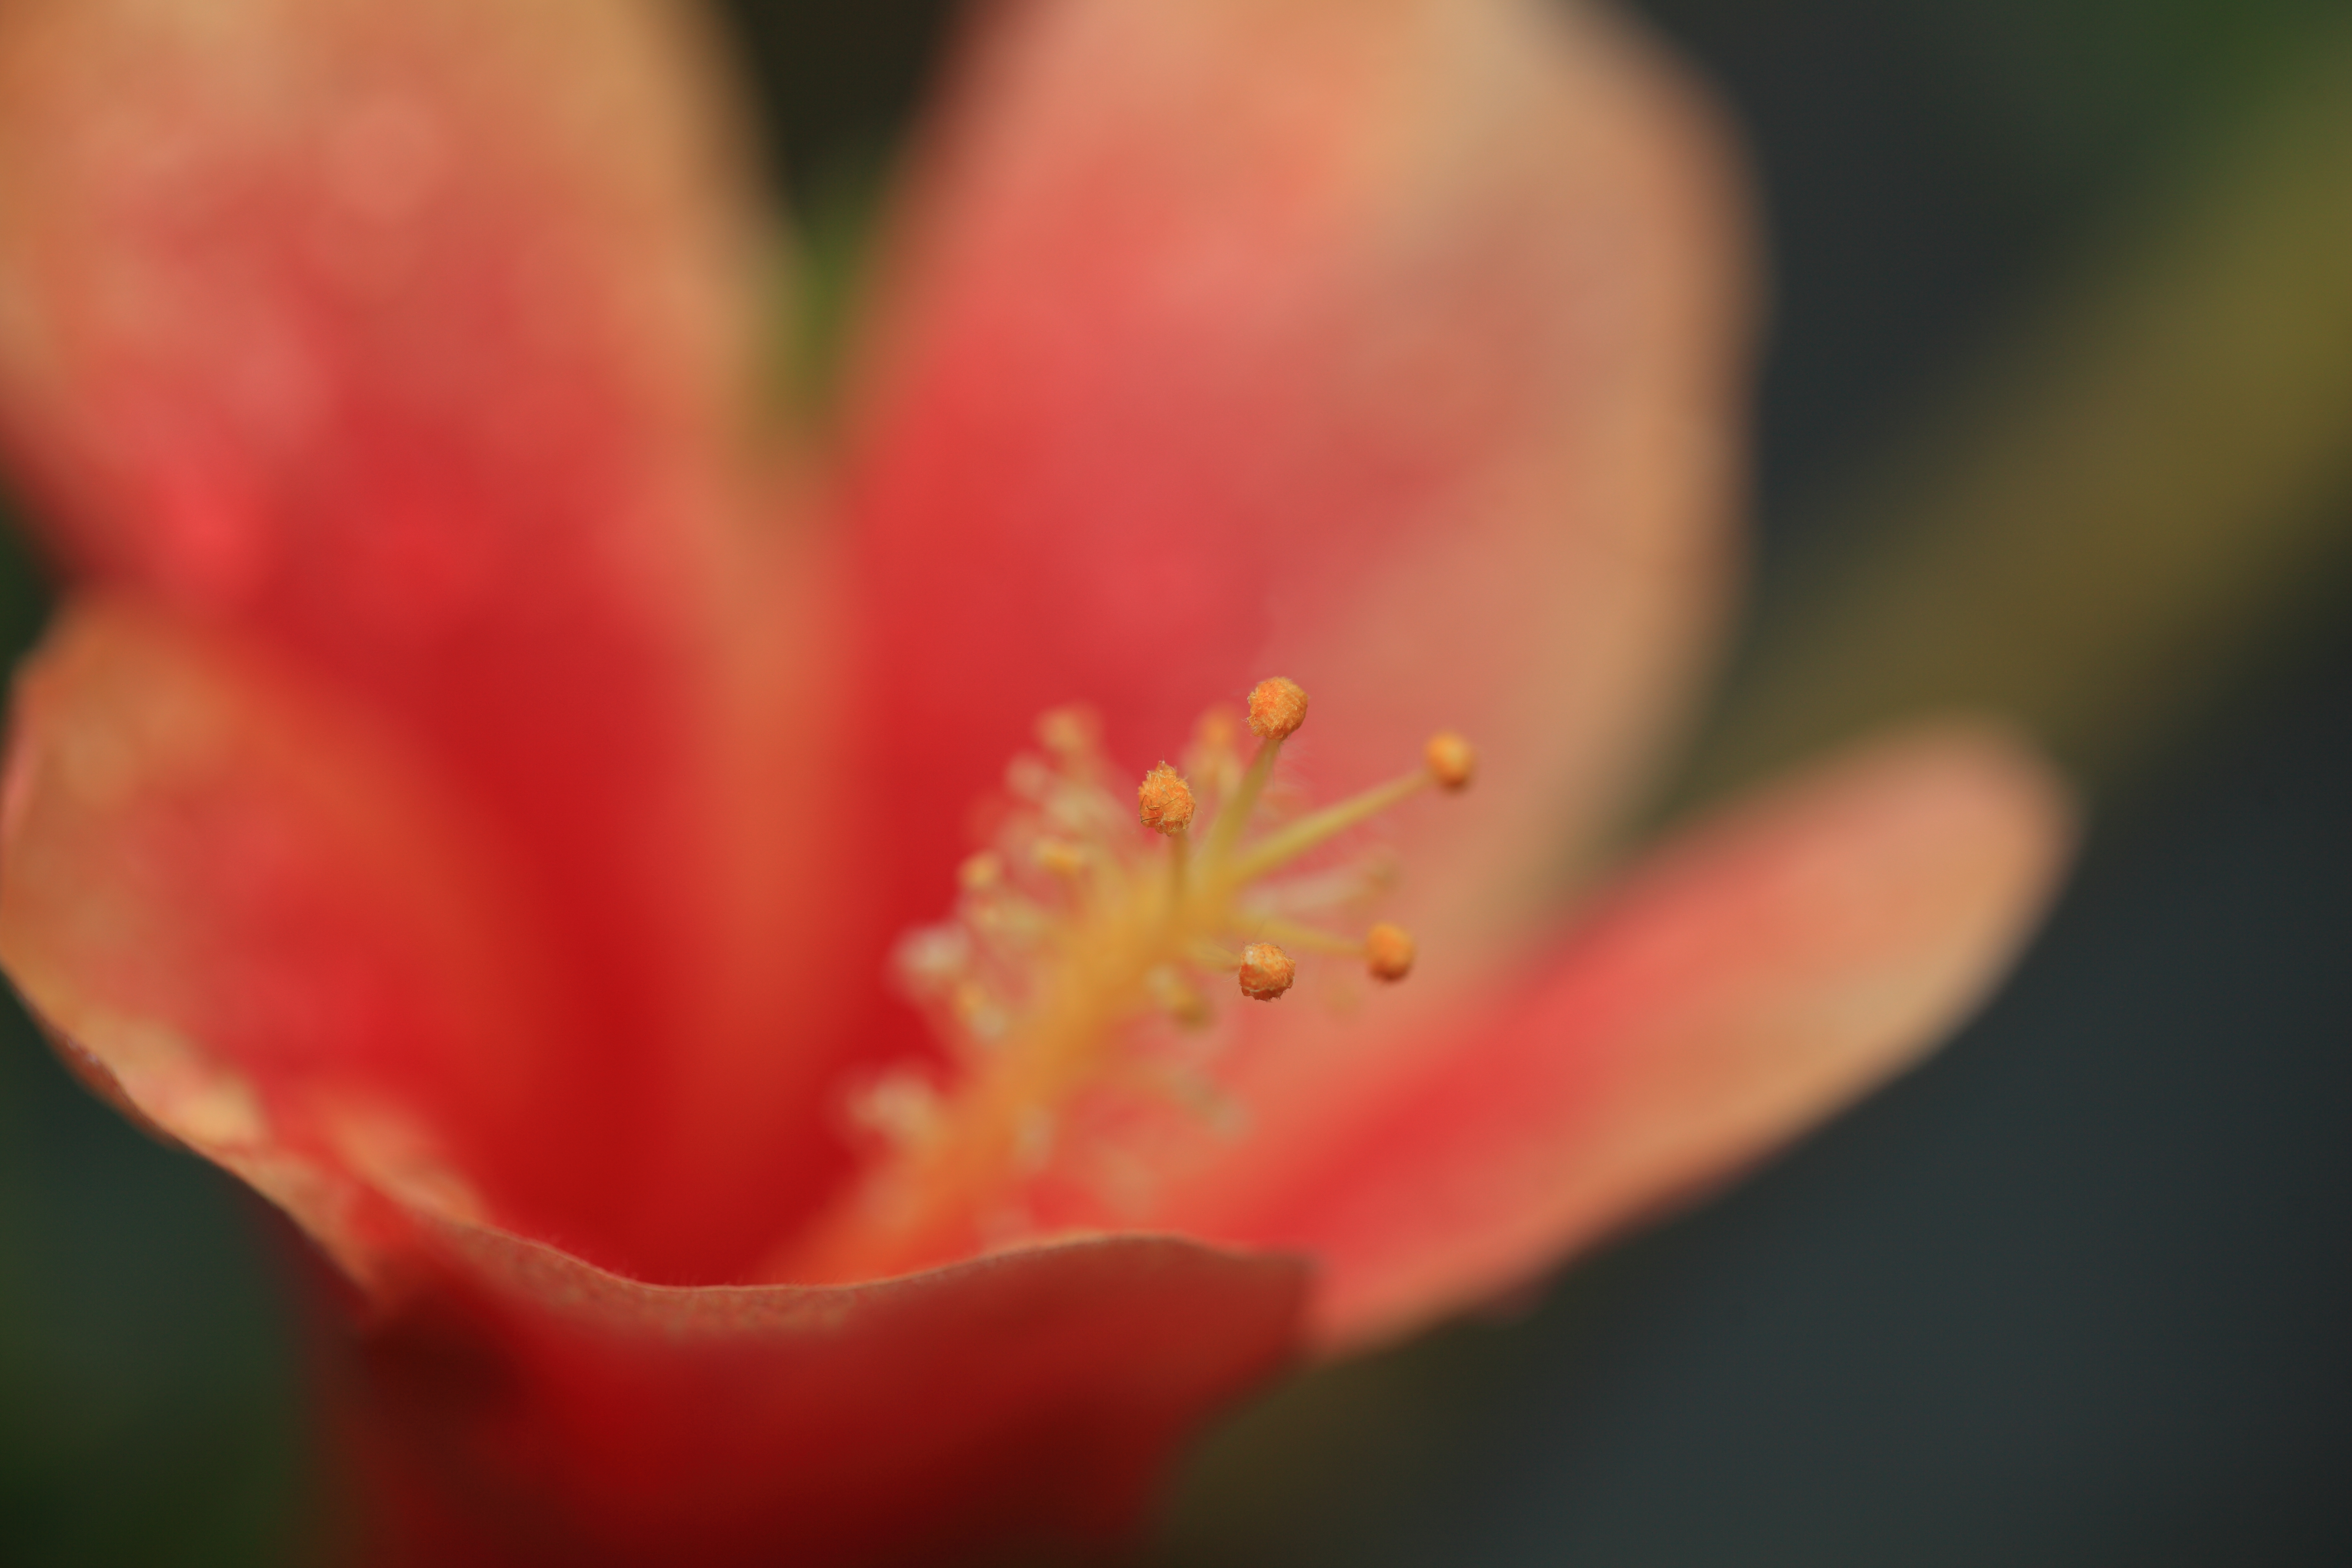
blossom, plant, photography, leaf, flower, petal, high, red, macro, yellow, pink, flora, close up, 5d, hires, hibiscus, bud, markii, hi, res, resolution, sorrel, macro photography, flowering plant, plant stem, land plant